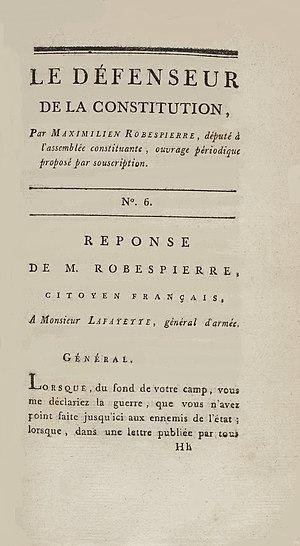
Le Défenseur de la Constitution n° 6 - Réponse de Robespierre... 1792
Maximilien de Robespierre, ou Maximilien Robespierre, est un avocat et homme politique français né le 6 mai 1758 à Arras et mort guillotiné le 28 juillet 1794 à Paris, place de la Révolution. Il est l'une des principales figures de la Révolution française et demeure aussi l'un des personnages les plus controversés de cette période.